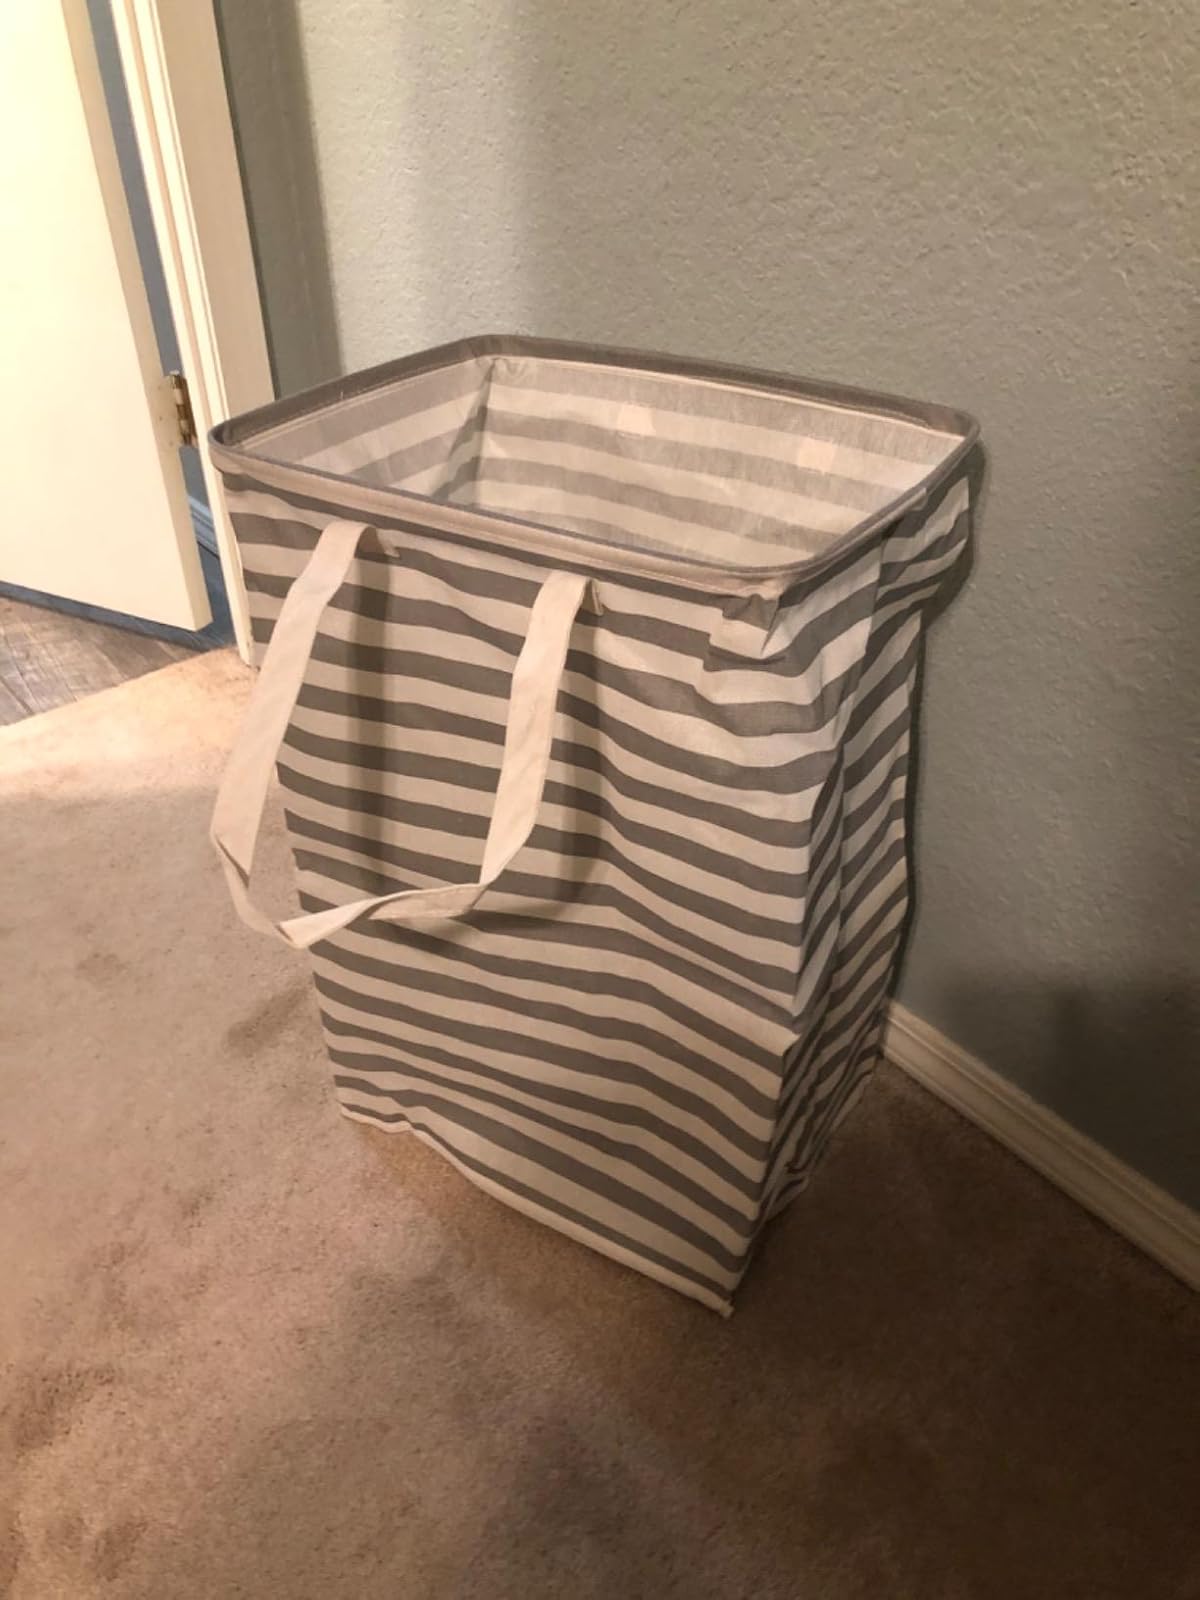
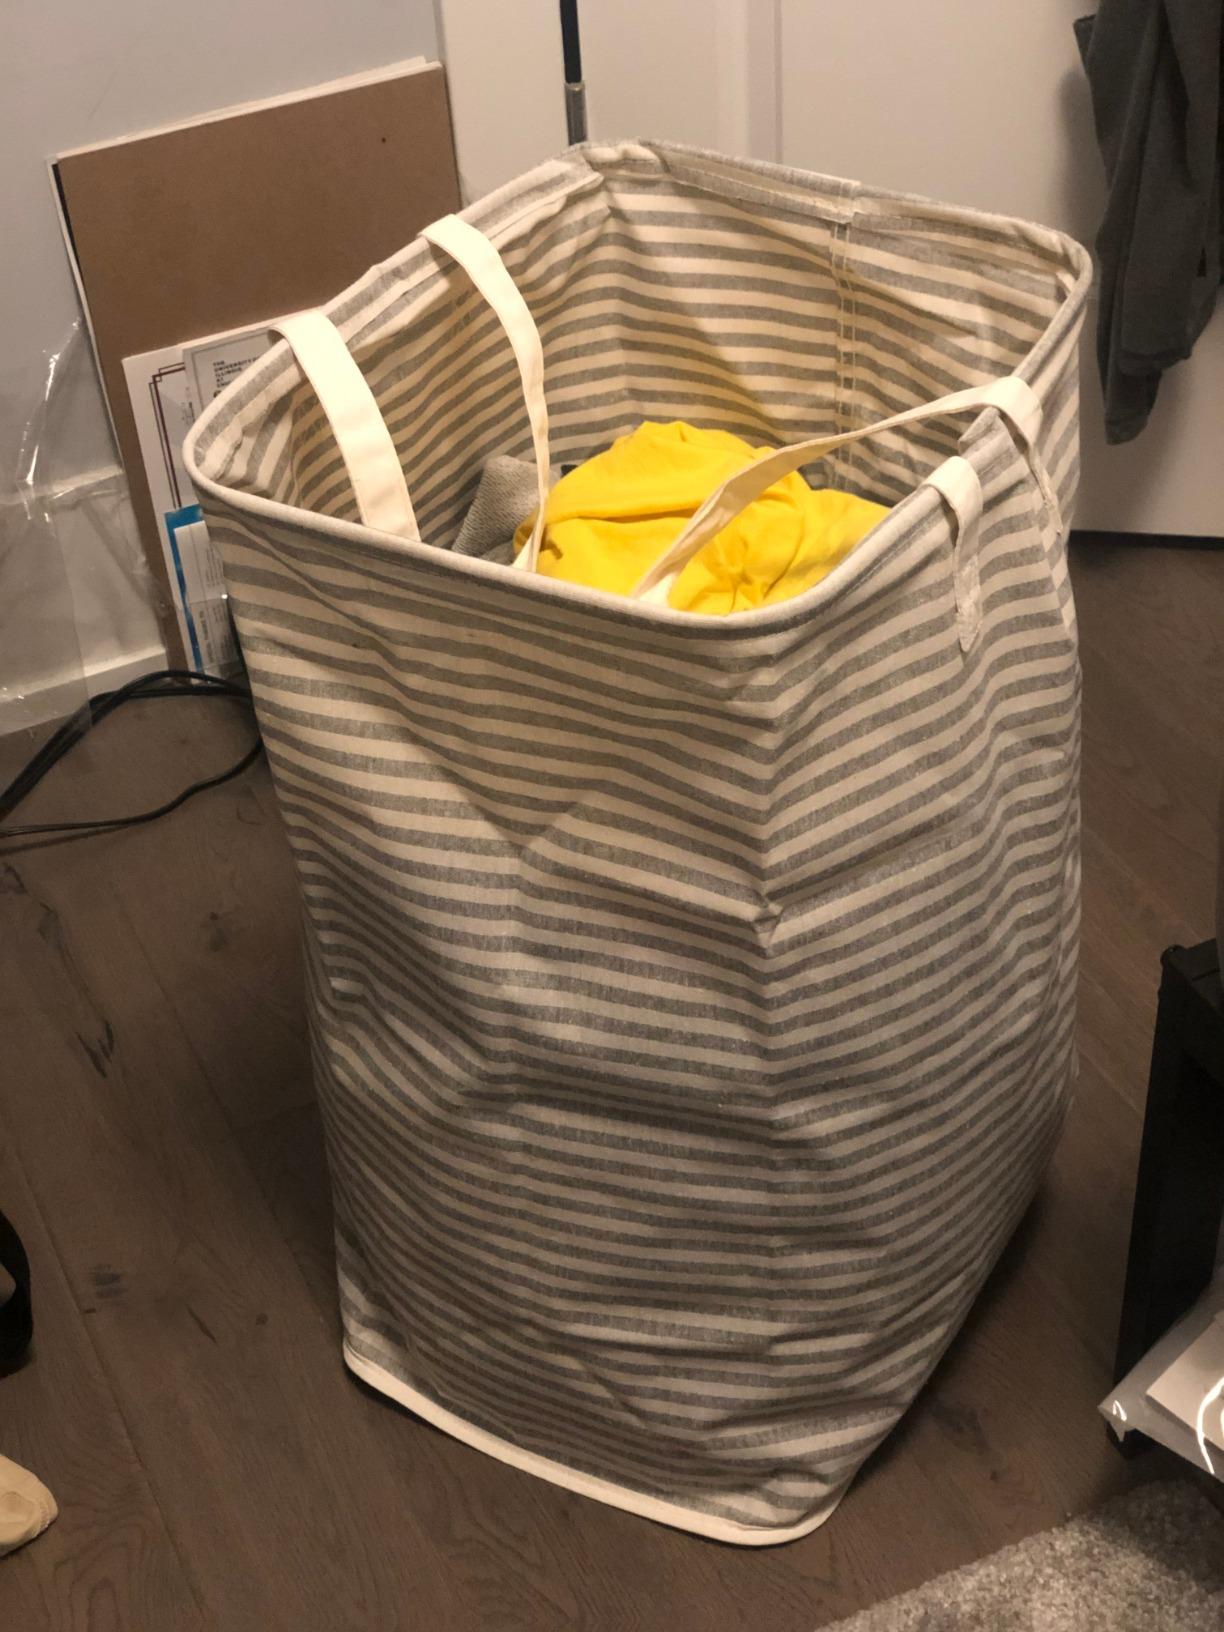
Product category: items_hamper
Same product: no